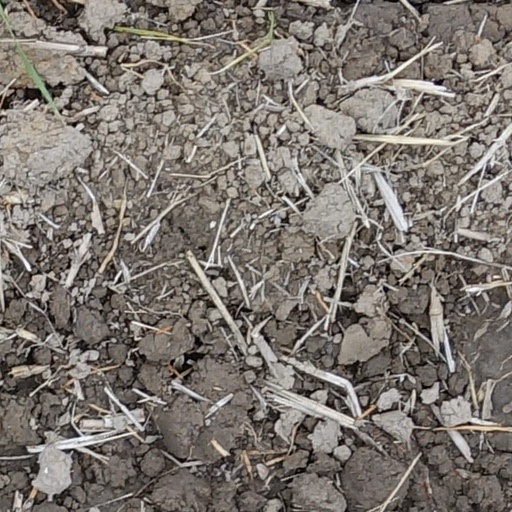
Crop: wheat